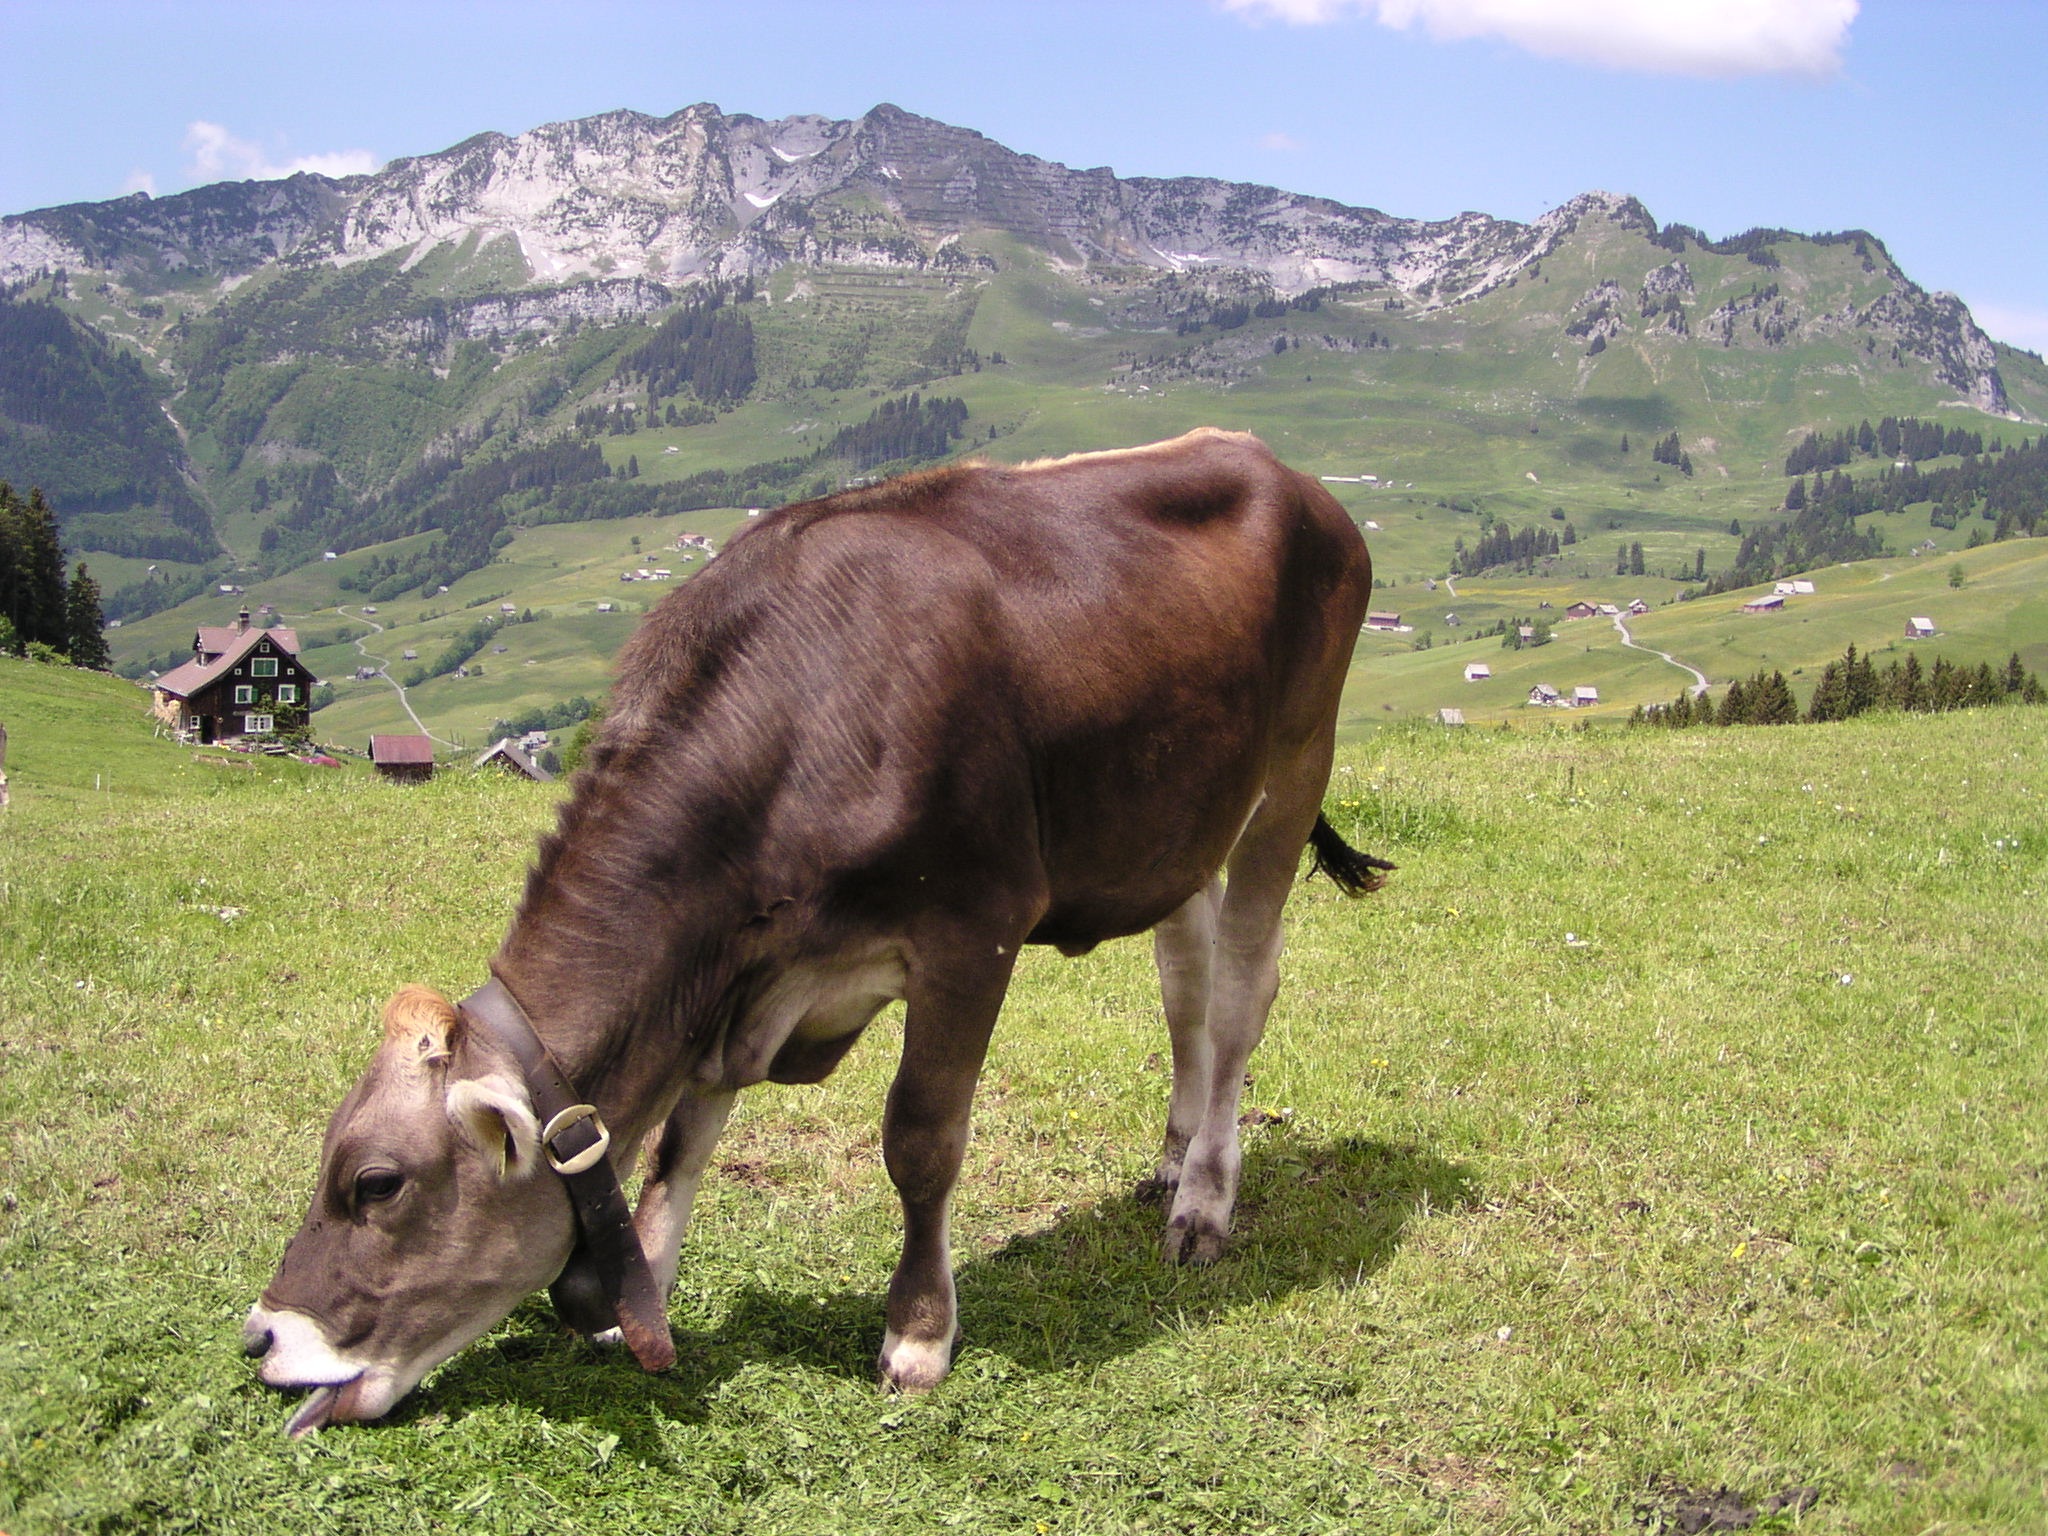
nature, farm, meadow, wildlife, cow, herd, pasture, grazing, ranch, mammal, agriculture, beef, fauna, mountains, grassland, mare, switzerland, alm, rural area, pack animal, cattle like mammal